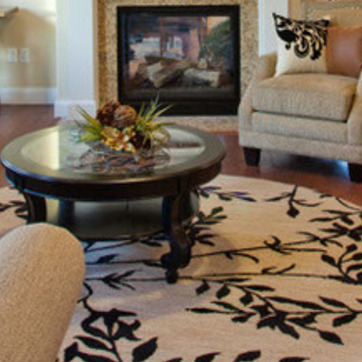
Material: wood